Mount Victoria (Wellington suburb)

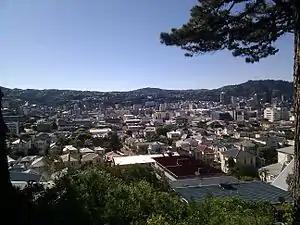

Mount Victoria is a suburb of central Wellington, New Zealand, named after the hill Mount Victoria to the east. Mount Victoria's residential area is on its north-western slopes.